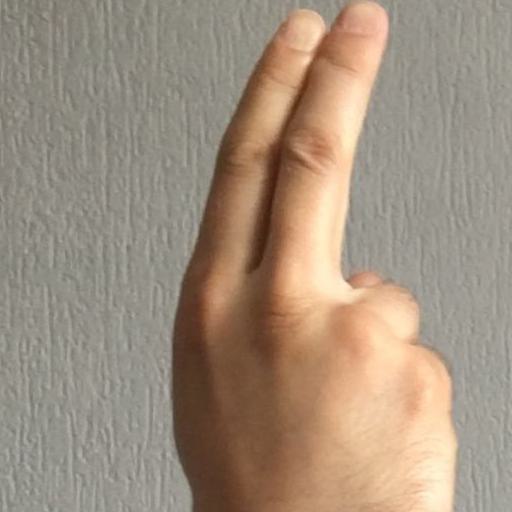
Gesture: two_up_inverted